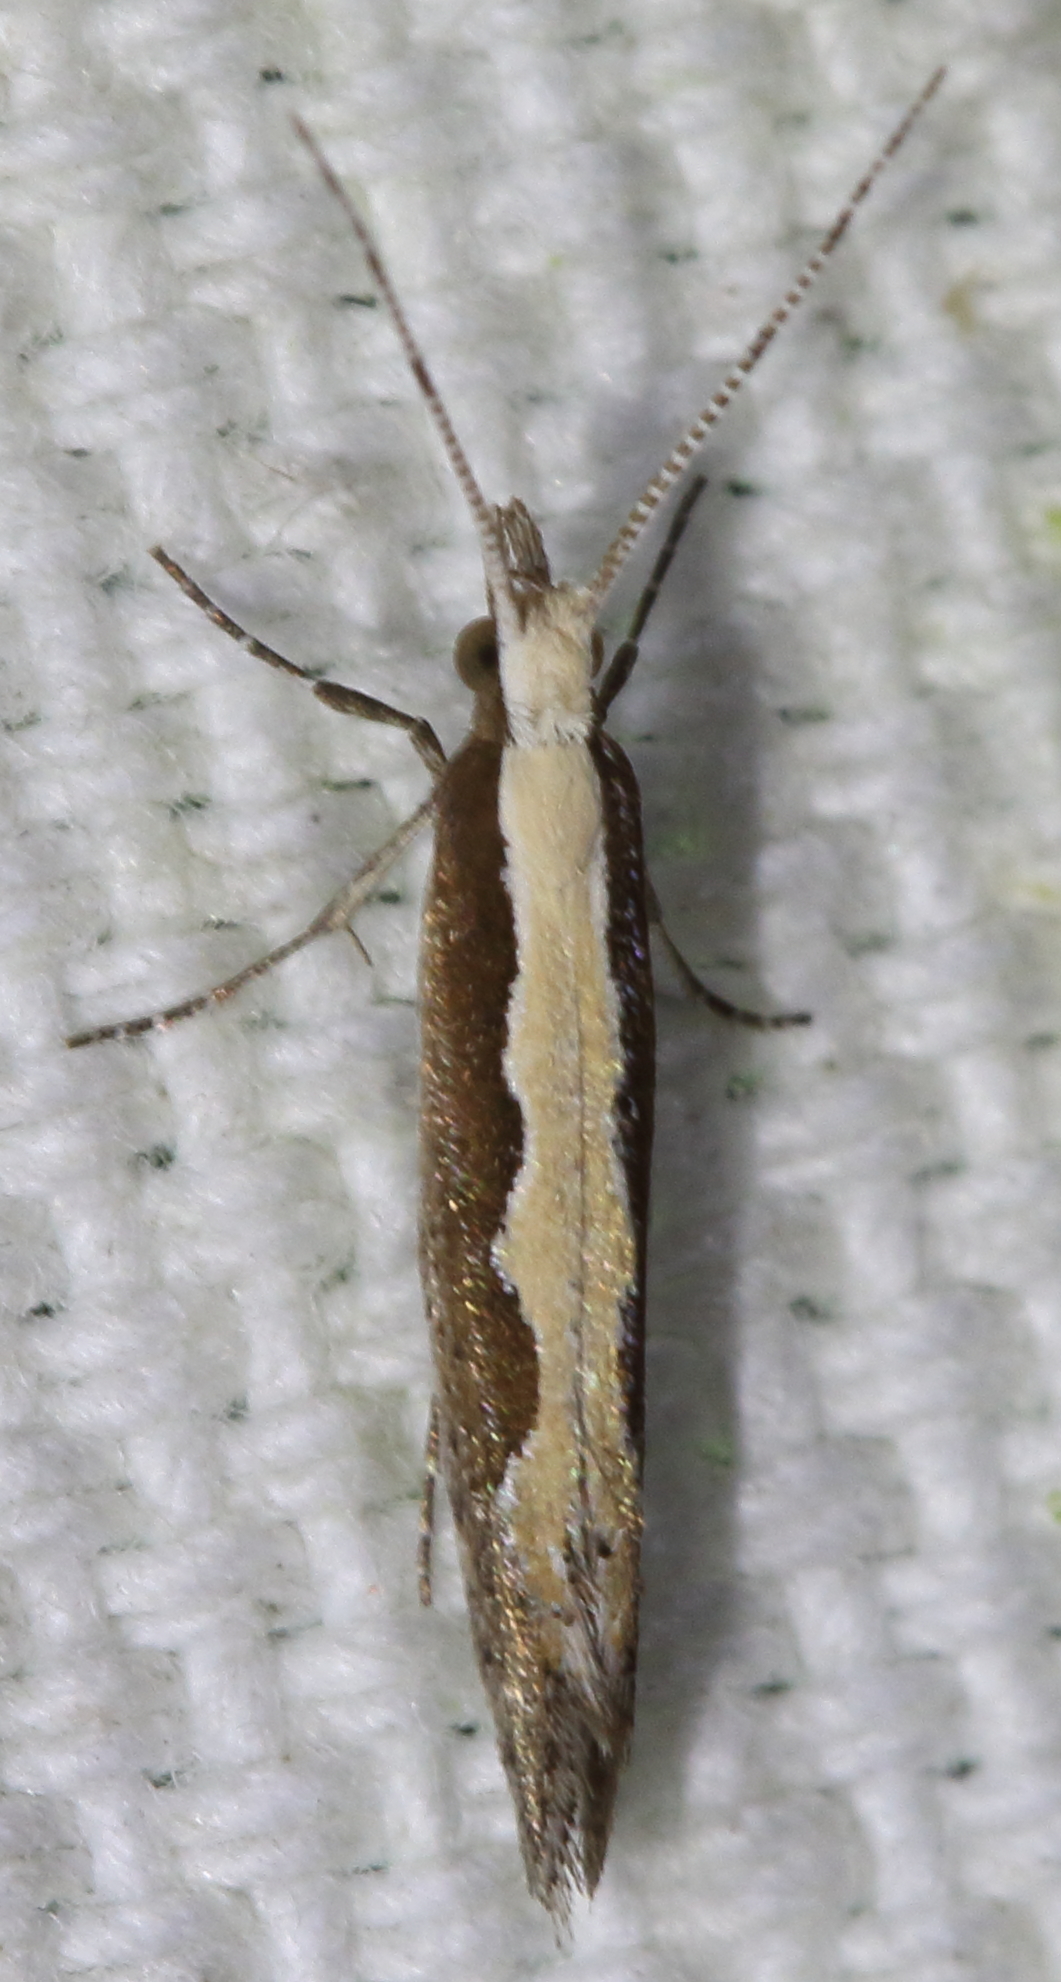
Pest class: diamondback_moth